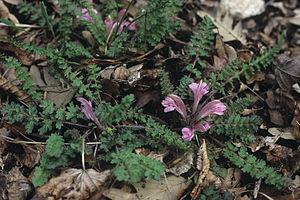
Cette liste de Tracheophyta de Bosnie-Herzégovine, ainsi que d’espèces introduites est un aperçu incomplet d’espèces de mousses, de fougères, de gymnospermes et d’angiospermes citées dans la littérature disponible en langues bosniaque, croate, serbe et serbo-croate. Cet aperçu n’inclue pas des espèces cultivées ni celles occasionnellement introduites.